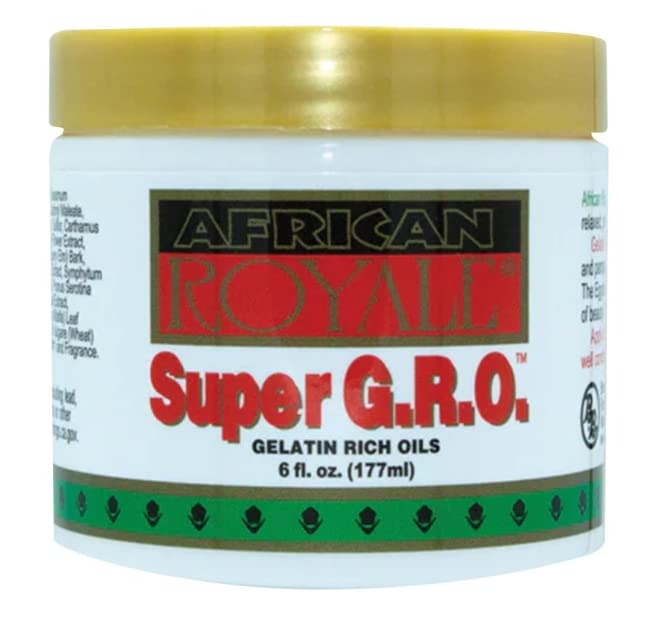
Item Name: African Royale Super Gro Gelatin Rich Oil, 6 oz (Pack of 3)
Value: 18.0
Unit: Fl Oz

Price: 23.99